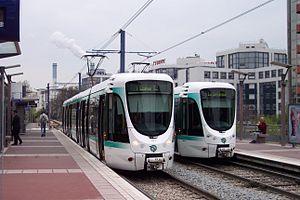
La ligne 2 du tramway d'Île-de-France, plus simplement nommée T2, est une ligne du tramway d'Île-de-France exploitée par la Régie autonome des transports parisiens qui est mise en service le 2 juillet 1997 à l'occasion des Journées mondiales de la jeunesse.
Issy-les-Moulineaux est une commune française dans le département des Hauts-de-Seine en région Île-de-France, au sud-ouest et limitrophe de Paris, en bordure et sur la rive gauche de la Seine.